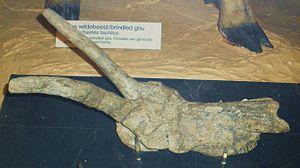
Damalops est un genre éteint de bovidés appartenant à la sous-famille des alcelaphinés, qui vécut du Pliocène au Pléistocène en Asie du Sud et en Afrique de l'Est. Des fossiles de l'espèce Damalops palaeindicus ont été trouvés dans la région des monts Siwalik, dans le nord de l'Inde.